Damià Calvet

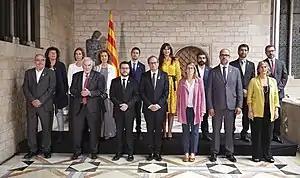
Calvet and other members of the Catalan government on 2 June 2018

On 19 May 2018 newly elected President of Catalonia Quim Torra nominated a new government in which Josep Rull, who was in jail, was to be Minister of Territory and Sustainability. However, the Spanish government condemned the inclusion of jailed/exiled politicians in the government as provocative and refused to approve Torra's appointments or to revoke direct rule. Faced with this opposition Torra announced a new government on 29 May 2018 without the jailed/exiled politicians. Calvet was to be Minister of Territory and Sustainability in the new government. He was sworn in on 2 June 2018 at the Palau de la Generalitat de Catalunya.